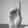
ASL letter: D